Kedoshim

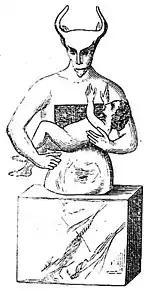
one imagining of Molech

In the fifth reading, God then told Moses to instruct the Israelites of the following penalties for transgressions.